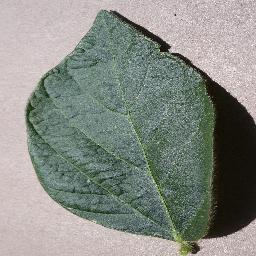
Label: Soybean___healthy